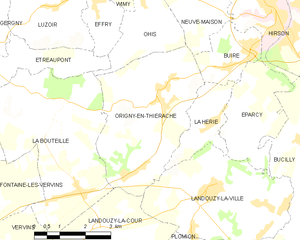
Carte des communes françaises: Origny-en-Thiérache